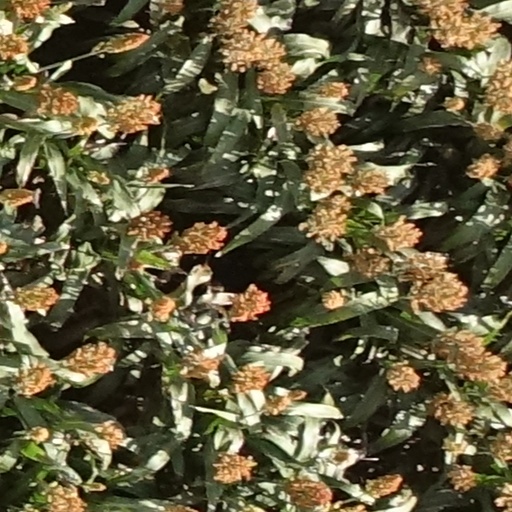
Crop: sorghum